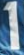
Number: 1